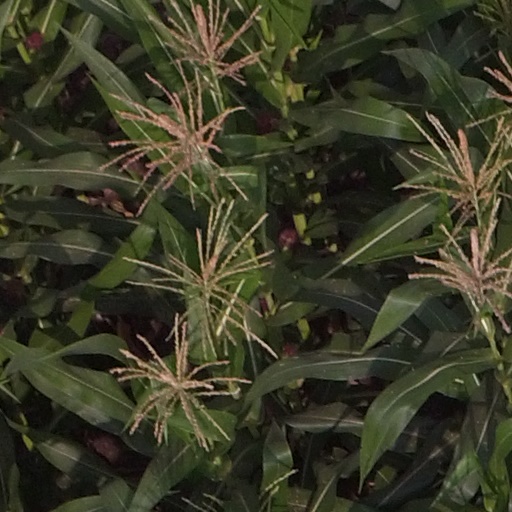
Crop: maize; corn